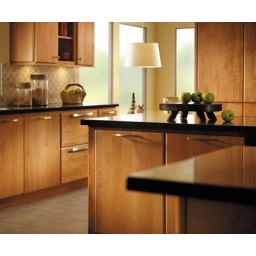
This kitchen cabinetry was created with the Monroe door style in Cherry finished in Harvest.